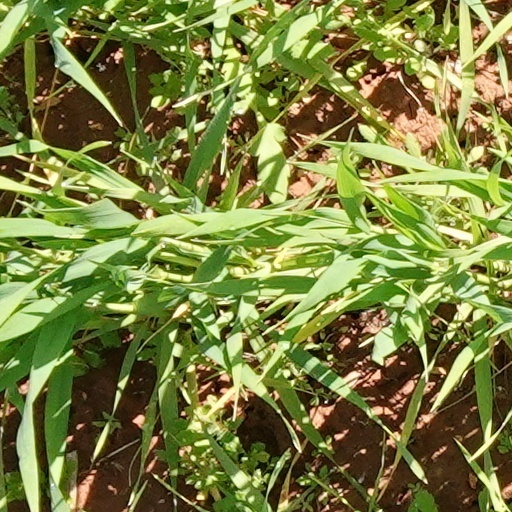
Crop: wheat